Forerunner (stamp)

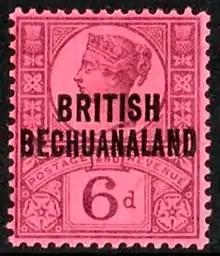
This British stamp is overprinted for use in British Bechuanaland which eventually became part of South Africa.

Many British colonies used British stamps overprinted with the name of the colony, for instance Bechuanaland Protectorate or Cyprus, before those territories had their own stamps and those overprinted stamps are forerunners. Stamps of Britain used abroad but not marked for the specific use in a colony may also be regarded as forerunners if their use in a colony can be identified by the postmark, for example an A25 postmark shows that a stamp was used in Malta.